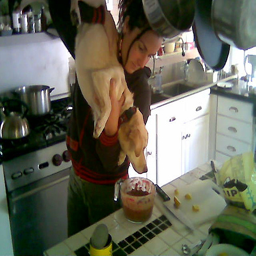
A woman holding a dog over a bowl of food.
A woman holding a dog above a bowl on a counter.
A woman is holding a dog face down toward a bowl in the kitchen.
Woman holding dog in air dunking his head into bowl
A man holding a dog over a bowl sitting on a counter.